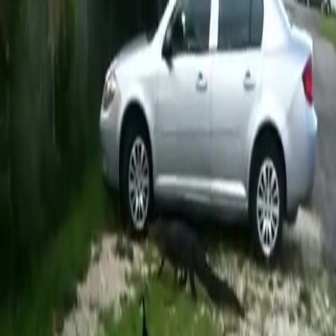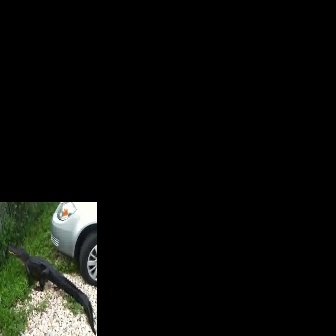
  Please identify the target specified by the bounding box [147,216,243,313] in the first image and locate it in the second image. Return the coordinates in [x_min,y_min,x_max,y_max] format.
Answer: [7,247,95,335]